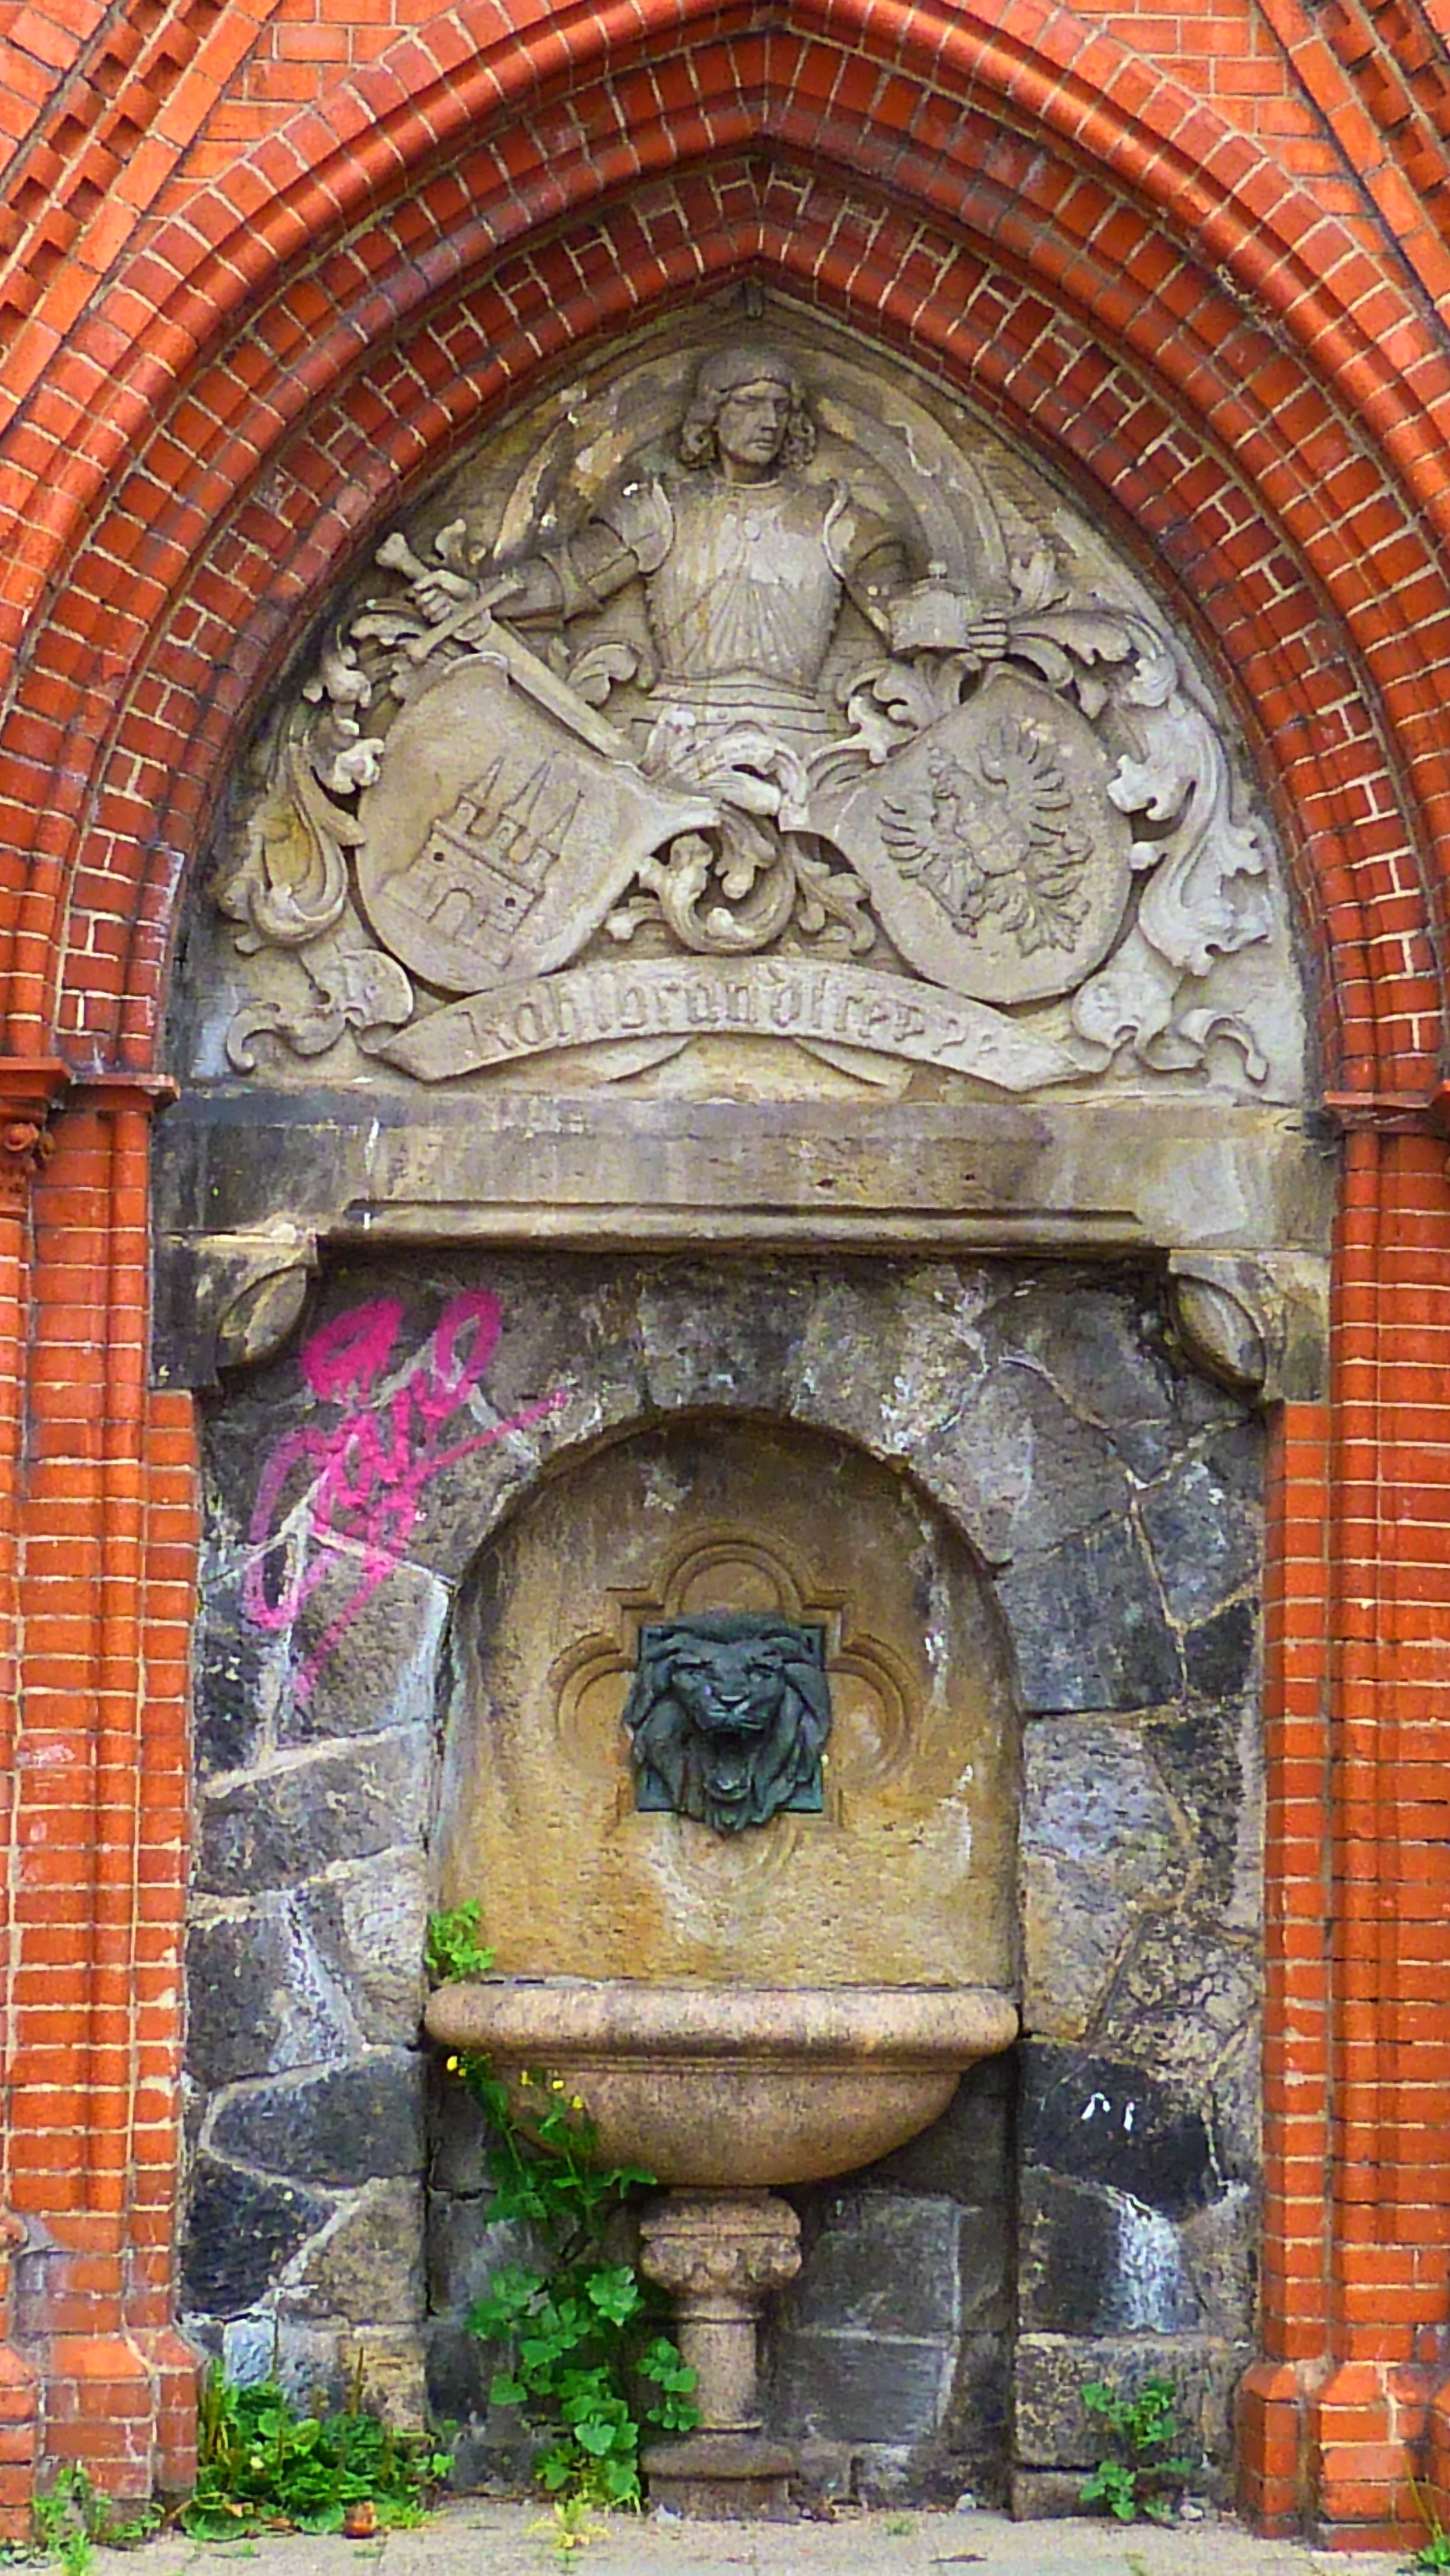
building, old, stone, arch, facade, chapel, place of worship, ornament, art, temple, fountain, carving, hamburg, lion head, coat of arms, st pauli, ancient history